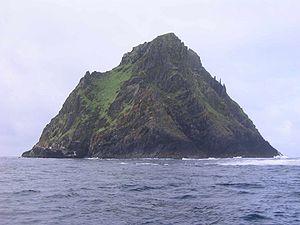
Le tourisme en Irlande représente une activité économique importante pour les deux entités de l'île d'Irlande, l'État d'Irlande indépendant et l'Irlande du Nord, une nation constitutive du Royaume-Uni.
The Witcher 3: Wild Hunt est un jeu vidéo de type action-RPG développé par le studio polonais CD Projekt RED. Sorti le 19 mai 2015 sur PC, PlayStation 4 et Xbox One, puis sur Nintendo Switch le 15 octobre 2019, il fait suite narrativement à The Witcher et The Witcher 2: Assassins of Kings. Il est ainsi le troisième jeu vidéo à prendre place dans l'univers littéraire du Sorceleur, créé par l'écrivain polonais Andrzej Sapkowski, mais aussi le dernier à présenter les aventures de Geralt de Riv.